Spider-Man (Takuya Yamashiro)

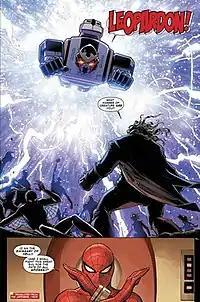

During the "Spider-Verse" storyline, Takuya was brought from Earth-51778 into the war against the Inheritors by Earth-616's Spider-Man and Spider-Girl, as well as Earth-65's Spider-Woman. As soon as the group arrived in their former safe zone, Earth-13, Takuya, who was already piloting the Leopardon, faced off against Solus, but the villain made quick work of the giant robot. Luckily, Takuya managed to escape the confrontation alive and join the rest of the spiders. Takuya stayed with the group of Spiders and during the final battle in Loomworld, he was reunited with Leopardon. Spider-Man 2099 and Lady Spider managed to fix the robot with "some future tech and some steam-power". After the Inheritors' defeat, Takuya safely returned to his world.